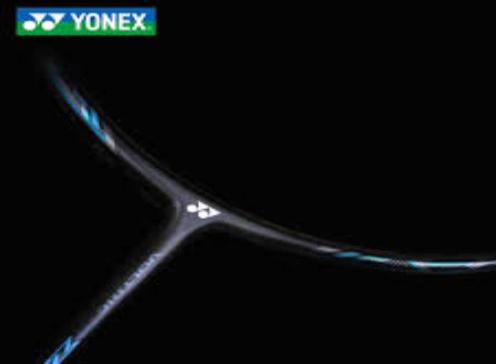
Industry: Sports